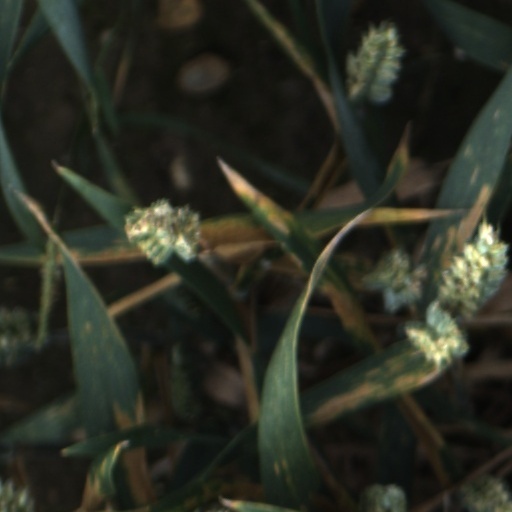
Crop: wheat